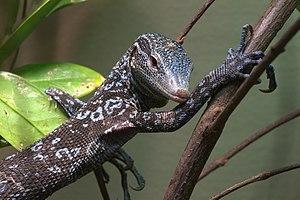
Le Varan de Mac Rae est une espèce de sauriens de la famille des Varanidae.